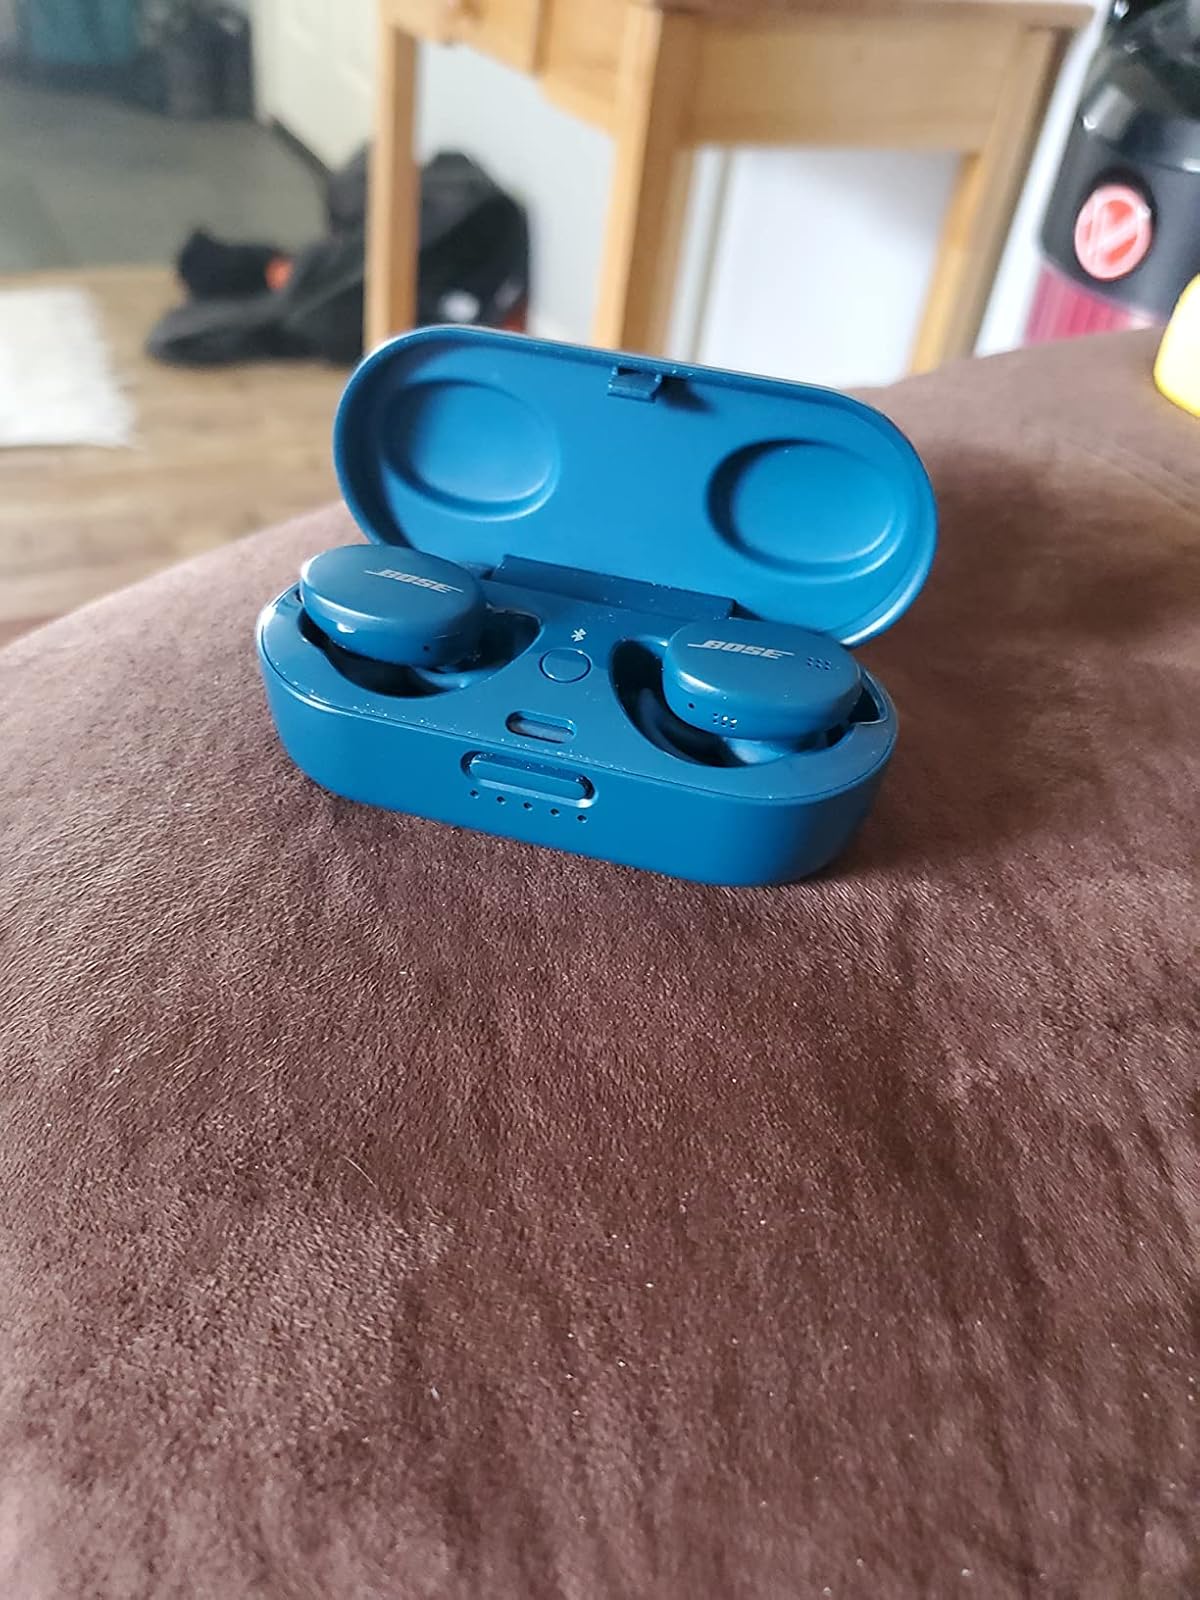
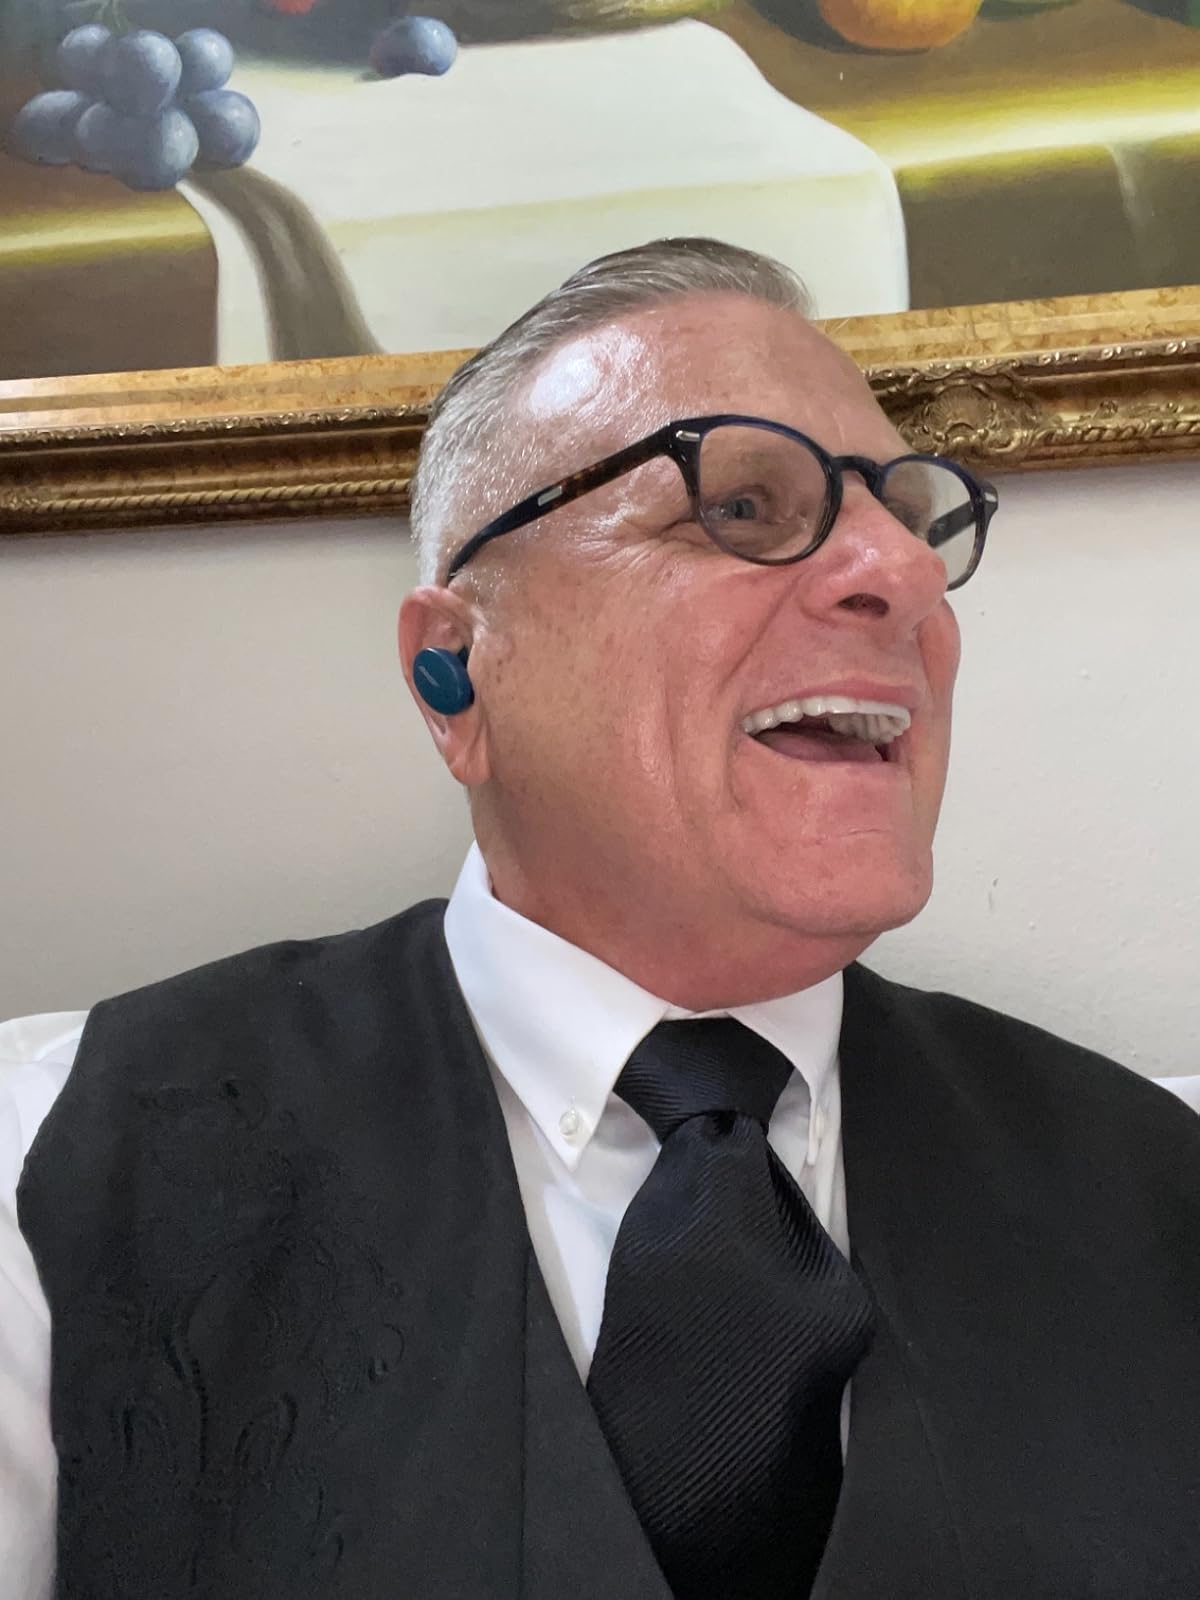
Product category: earbuds
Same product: yes